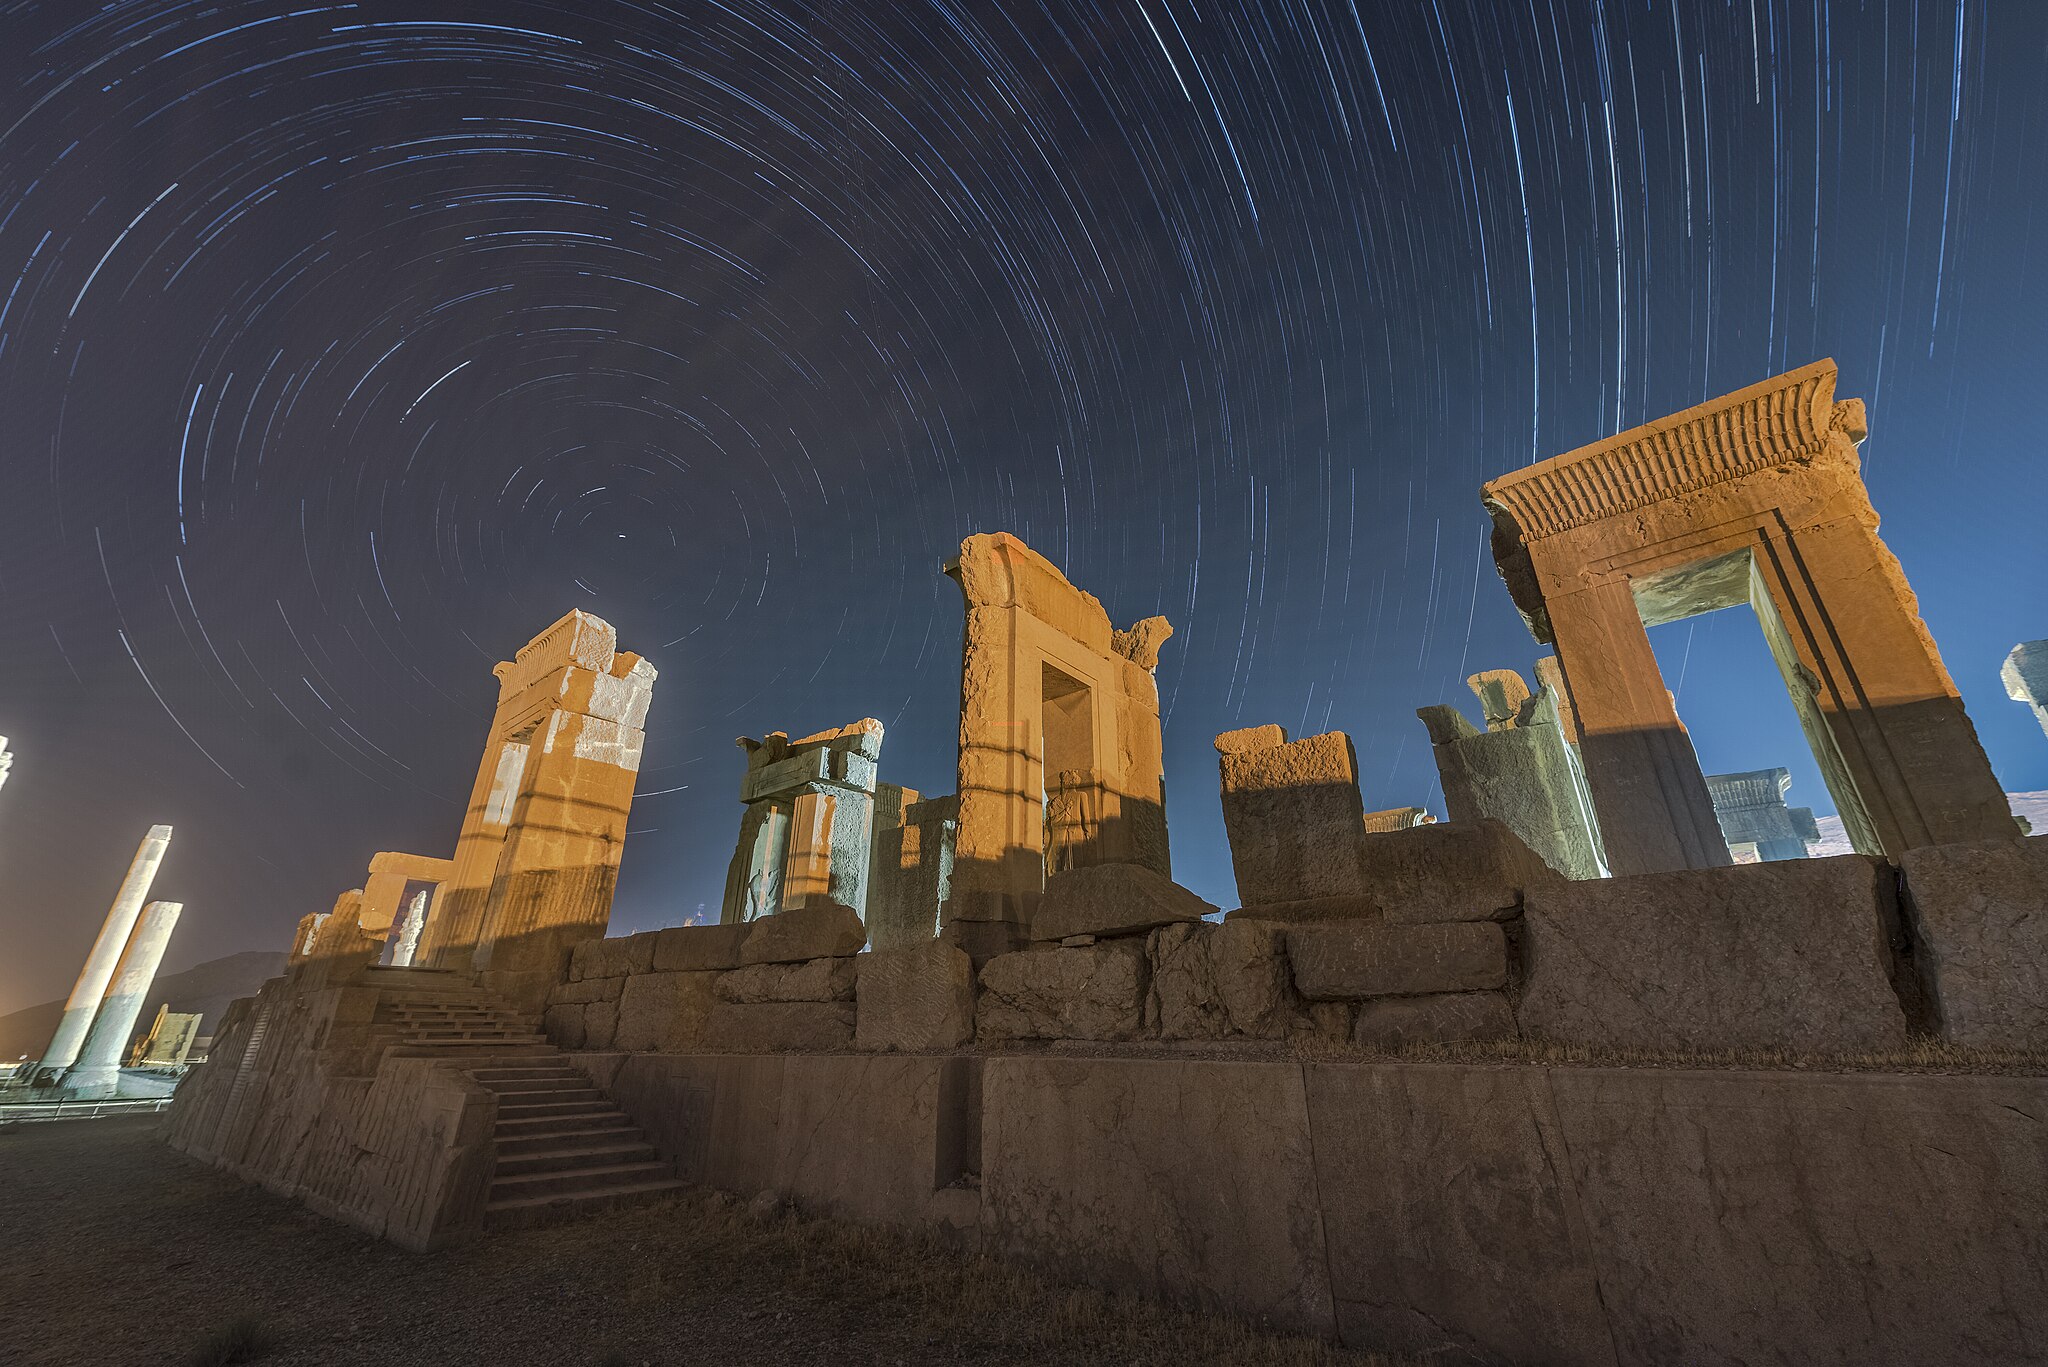
Title: Persepolis Star-trail 4
Date: 2019-09-27 05:12:28
Categories: Palace of Darius I in Persepolis, Images from Wiki Loves Monuments 2019, Self-published work, Cultural heritage monuments in Iran with known IDs, Uploaded via Campaign:wlm-ir, Images from Wiki Loves Monuments in Marvdasht, Images from Wiki Loves Monuments 2019 in Iran, Iran photographs taken on 2019-09-27